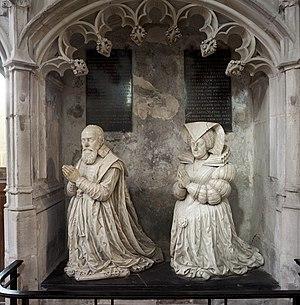
Pierre Jeannin, baron de Montjeu, connu sous le surnom de Président Jeannin, né Pierre Jamin vers 1540 à Autun, et mort le 22 mars 1623 à Chaillot, est un avocat français, président à mortier du Parlement de Bourgogne, ambassadeur de France aux Provinces-Unies, conseiller des rois Henri III, Henri IV et Louis XIII, surintendant des Finances.